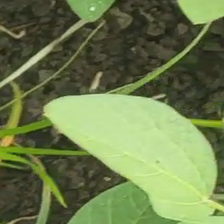
Weed species: Lavhala_(Cyperus_Rotundus)